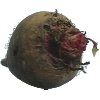
Label: Beetroot 1